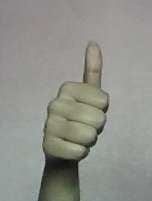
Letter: aleff